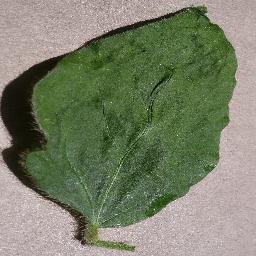
Label: Soybean___healthy